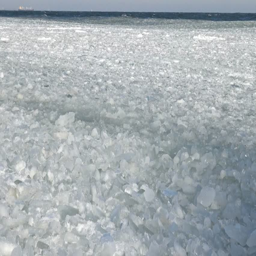
floating ice in the sea near the shore